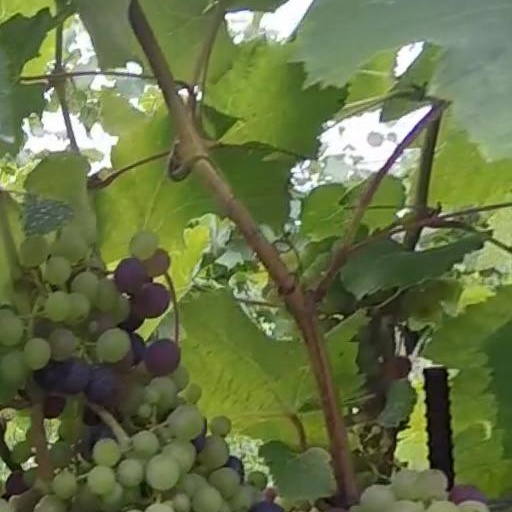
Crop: grape